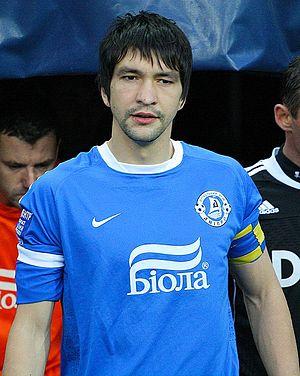
Andriy Anatoliovych Rusol né le 16 janvier 1983 à Kirovograd, est un footballeur ukrainien. Il jouait au poste de défenseur avec l'équipe d'Ukraine et le club du FK Dnipro.